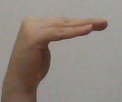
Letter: haa